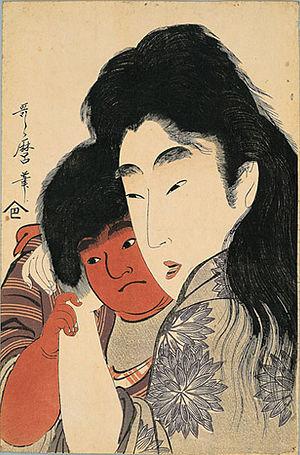
Un ōkubi-e est un terme japonais désignant certaines estampes de l'ukiyo-e représentant des portraits en gros plan, pour donner plus de force à l'image, renforçant en particulier l'impact visuel du noir de la chevelure.